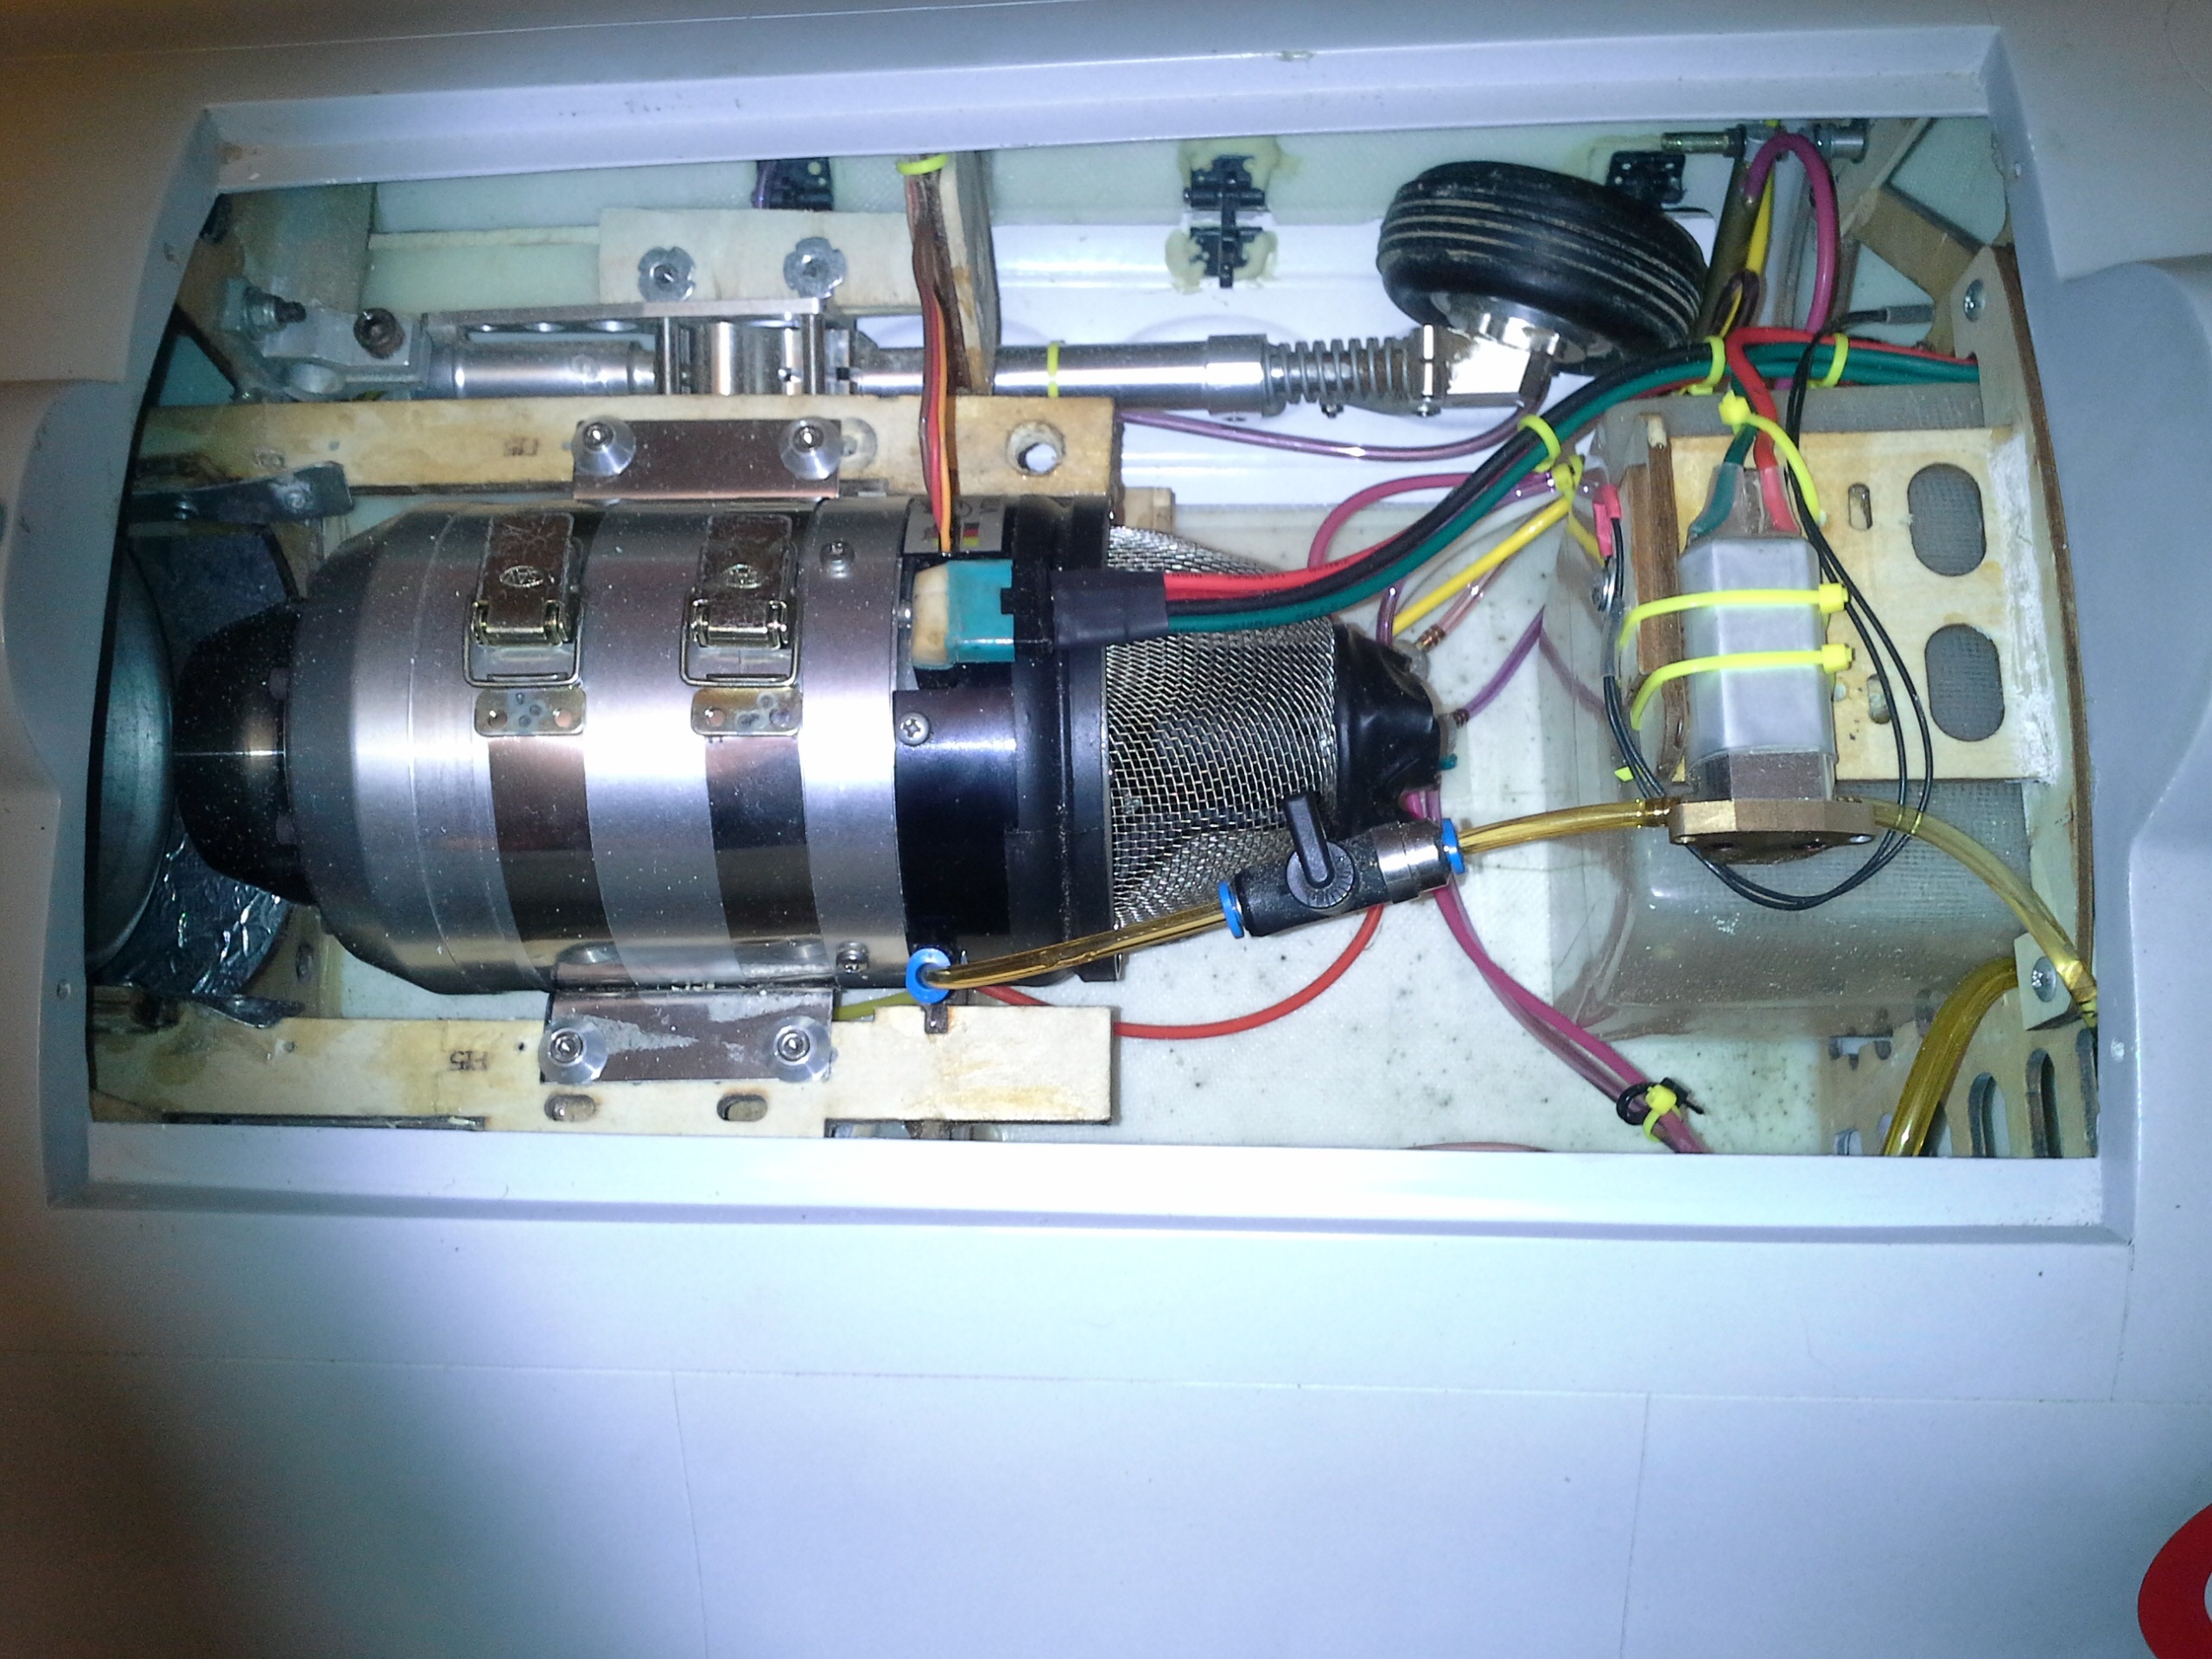
technology, vehicle, machine, electronics, jet engine, model aircraft, radio control, rafale, electrical wiring, aircraft engine